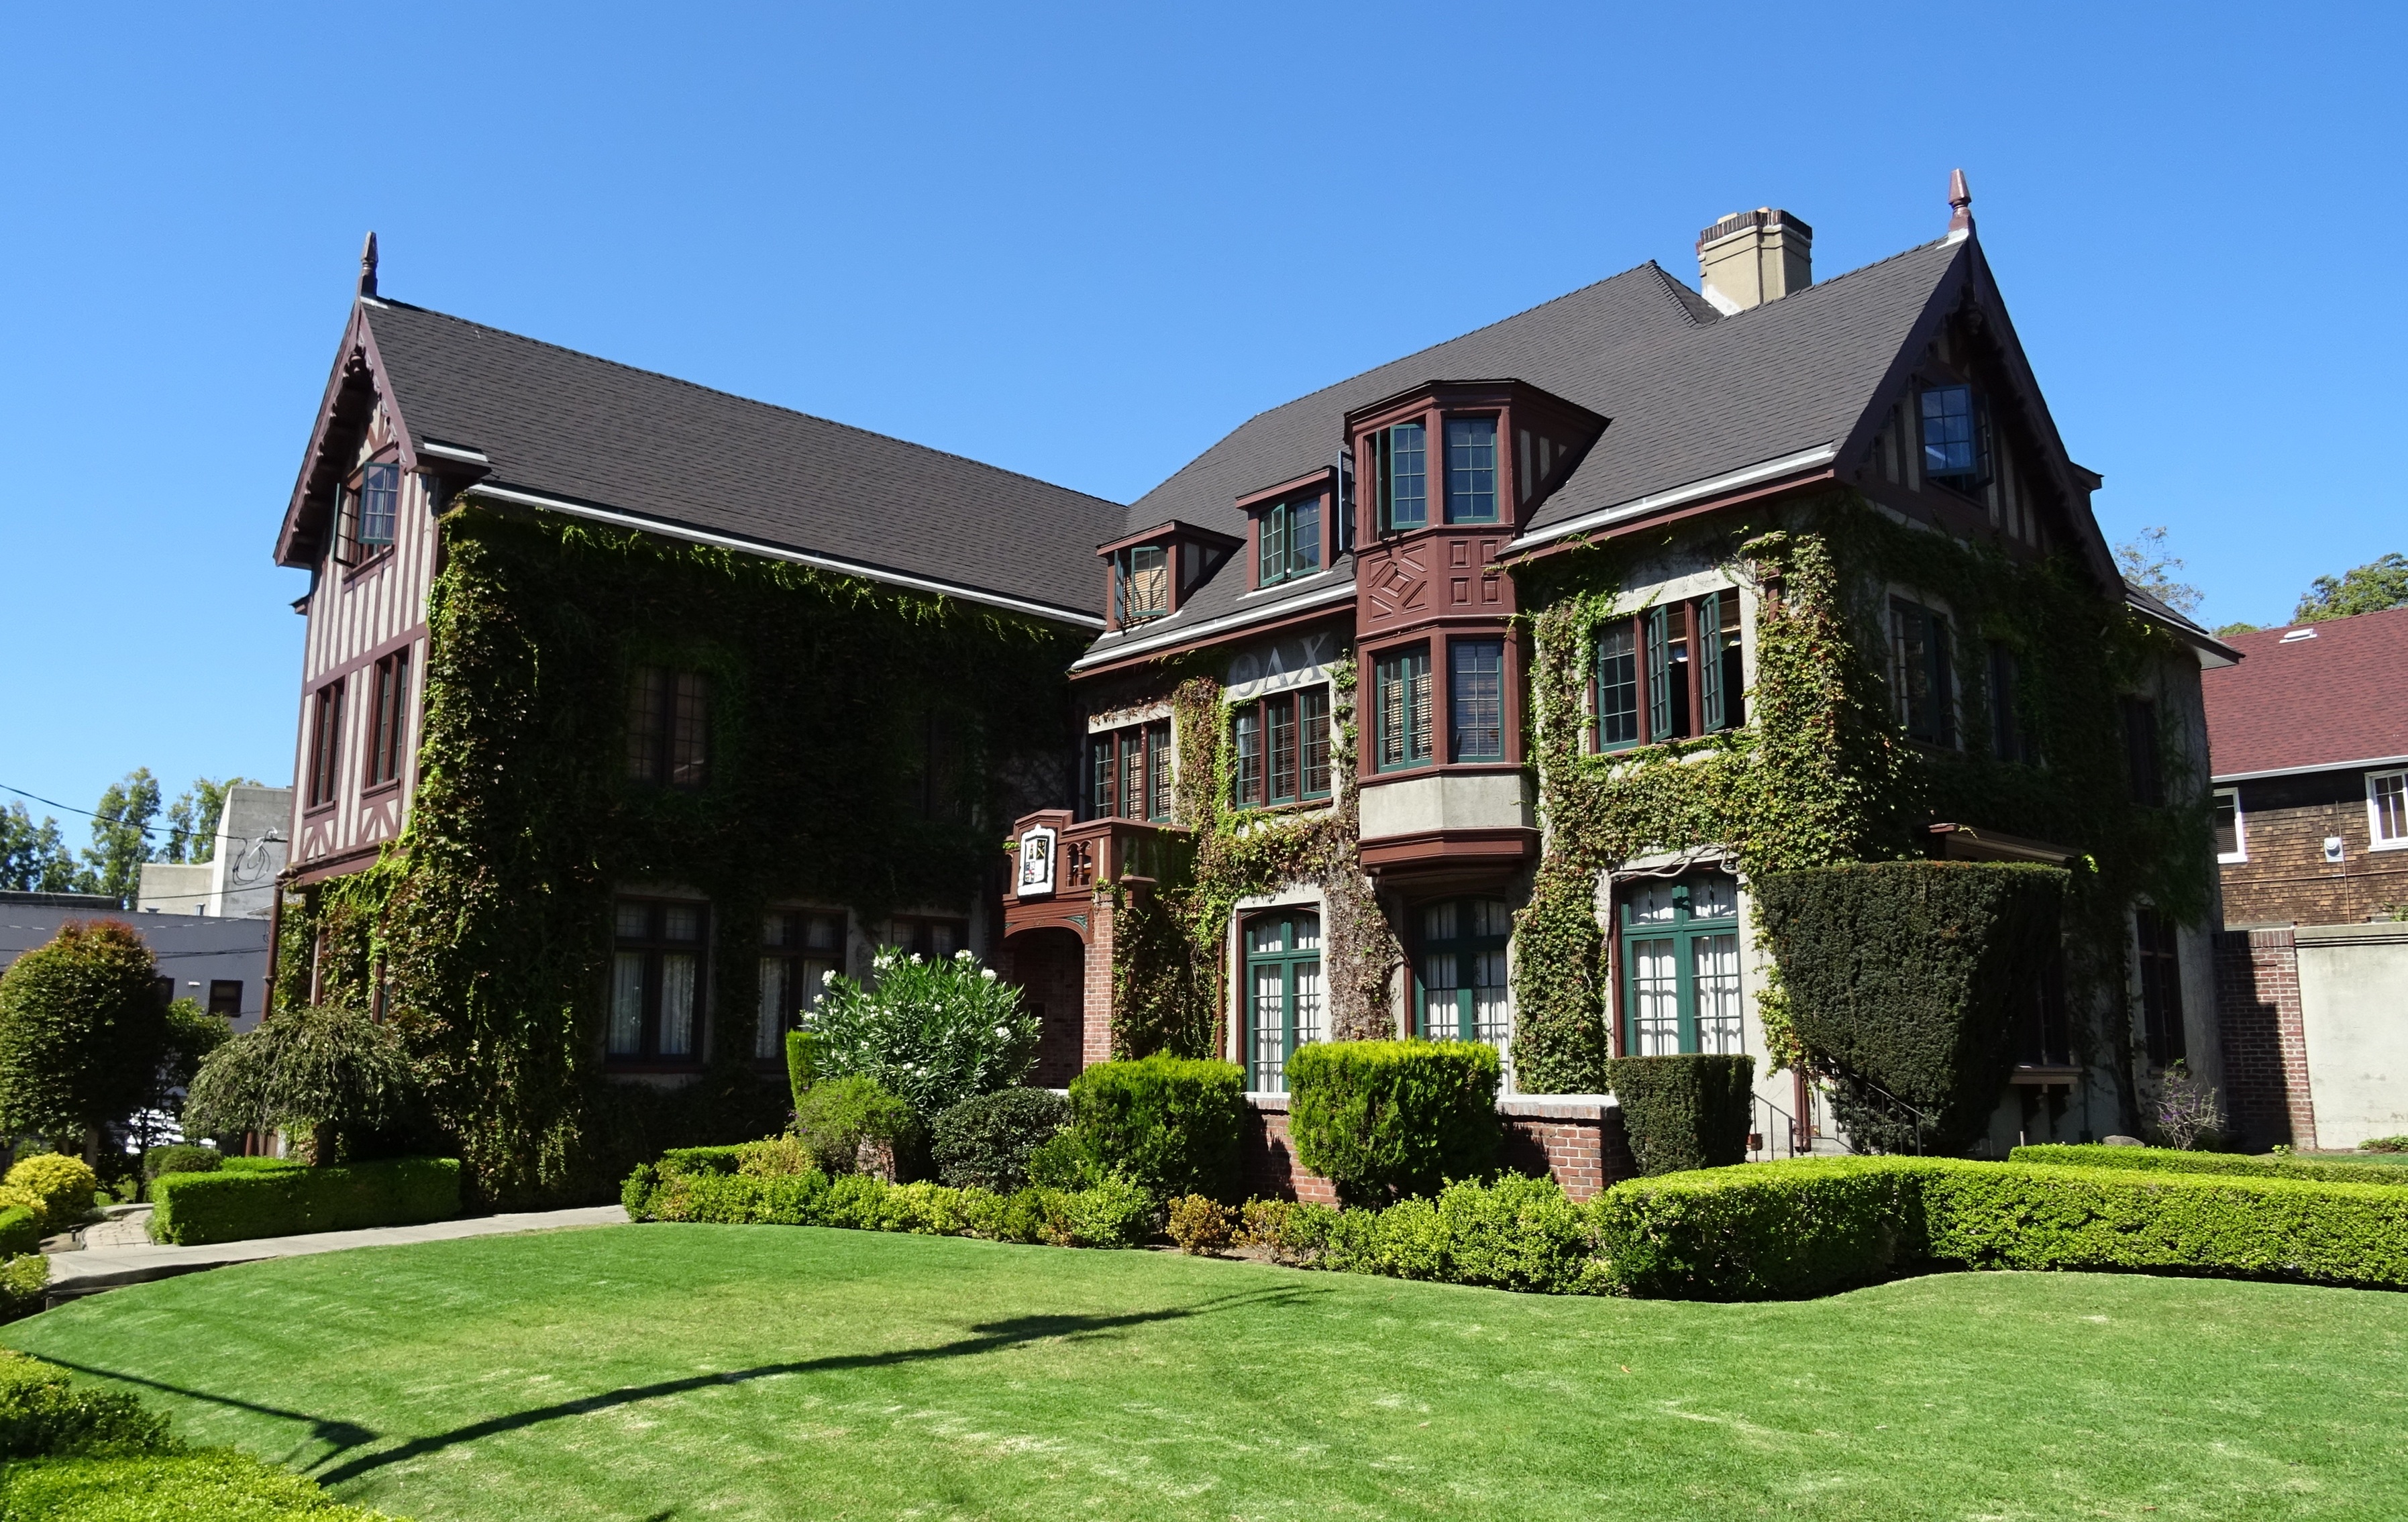
architecture, structure, lawn, villa, mansion, house, building, home, urban, suburb, construction, cottage, usa, america, backyard, facade, property, exterior, courtyard, farmhouse, real, estate, yard, neighbourhood, berkeley, manor house, real estate, residential area